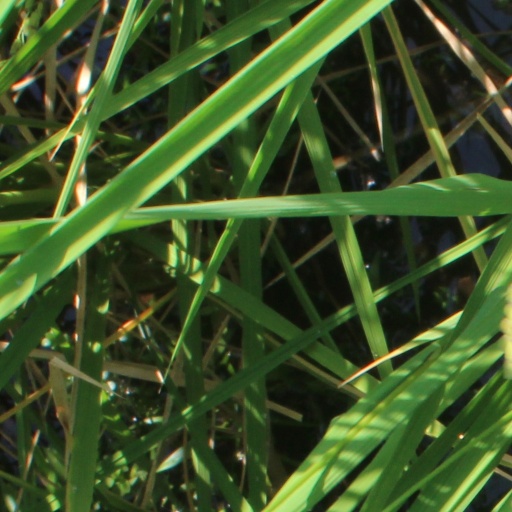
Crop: rice